Karara mine

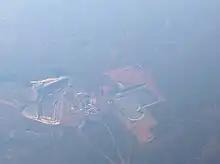
The Karara mine, as seen from the air

The Karara mine is a large iron mine located in the Mid West region of Western Australia. Karara has estimated reserves of 2 billion tonnes of ore grading 35.5% iron metal. It is one of the few magnetite producers in Western Australia. It is owned by Ansteel Group (52.16%) and Gindalbie Metals (47.84%). The mine is operated by Karara Mining Limited.